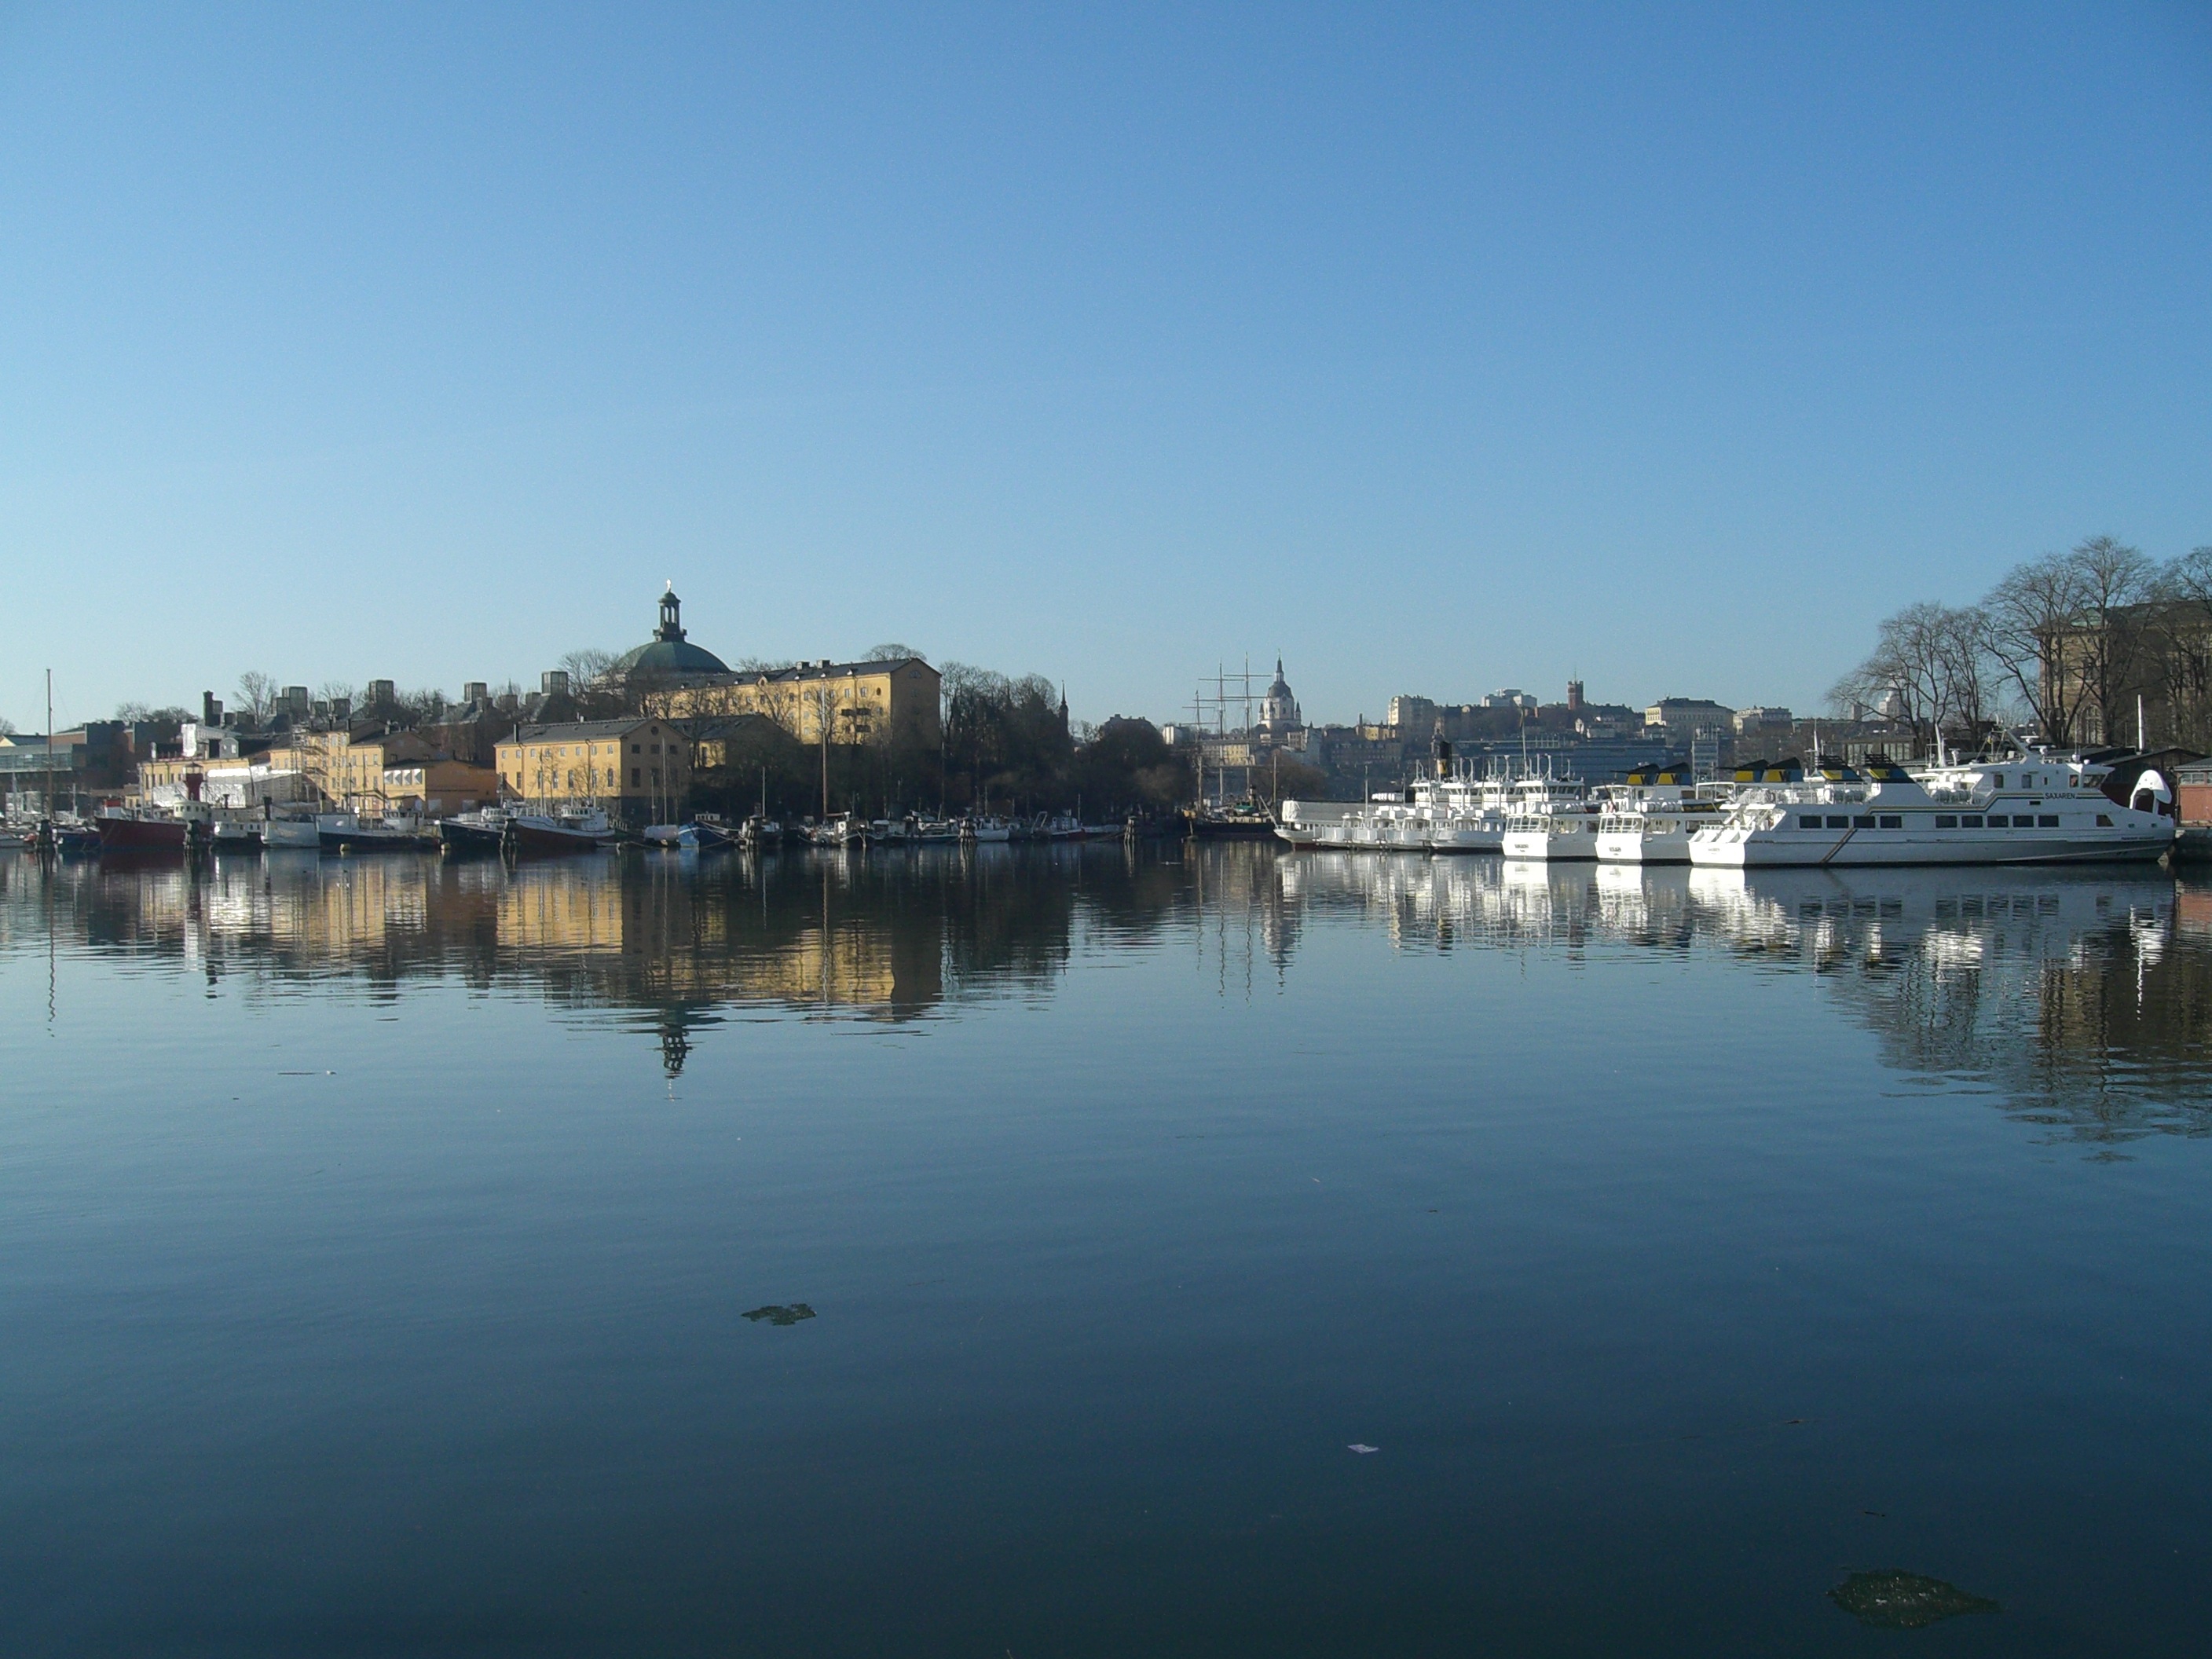
sea, coast, water, dock, sky, skyline, morning, lake, river, dusk, evening, reflection, vehicle, holiday, bay, romantic, harbor, blue, marina, reservoir, waterway, ships, sail, stockholm, mood, mirroring